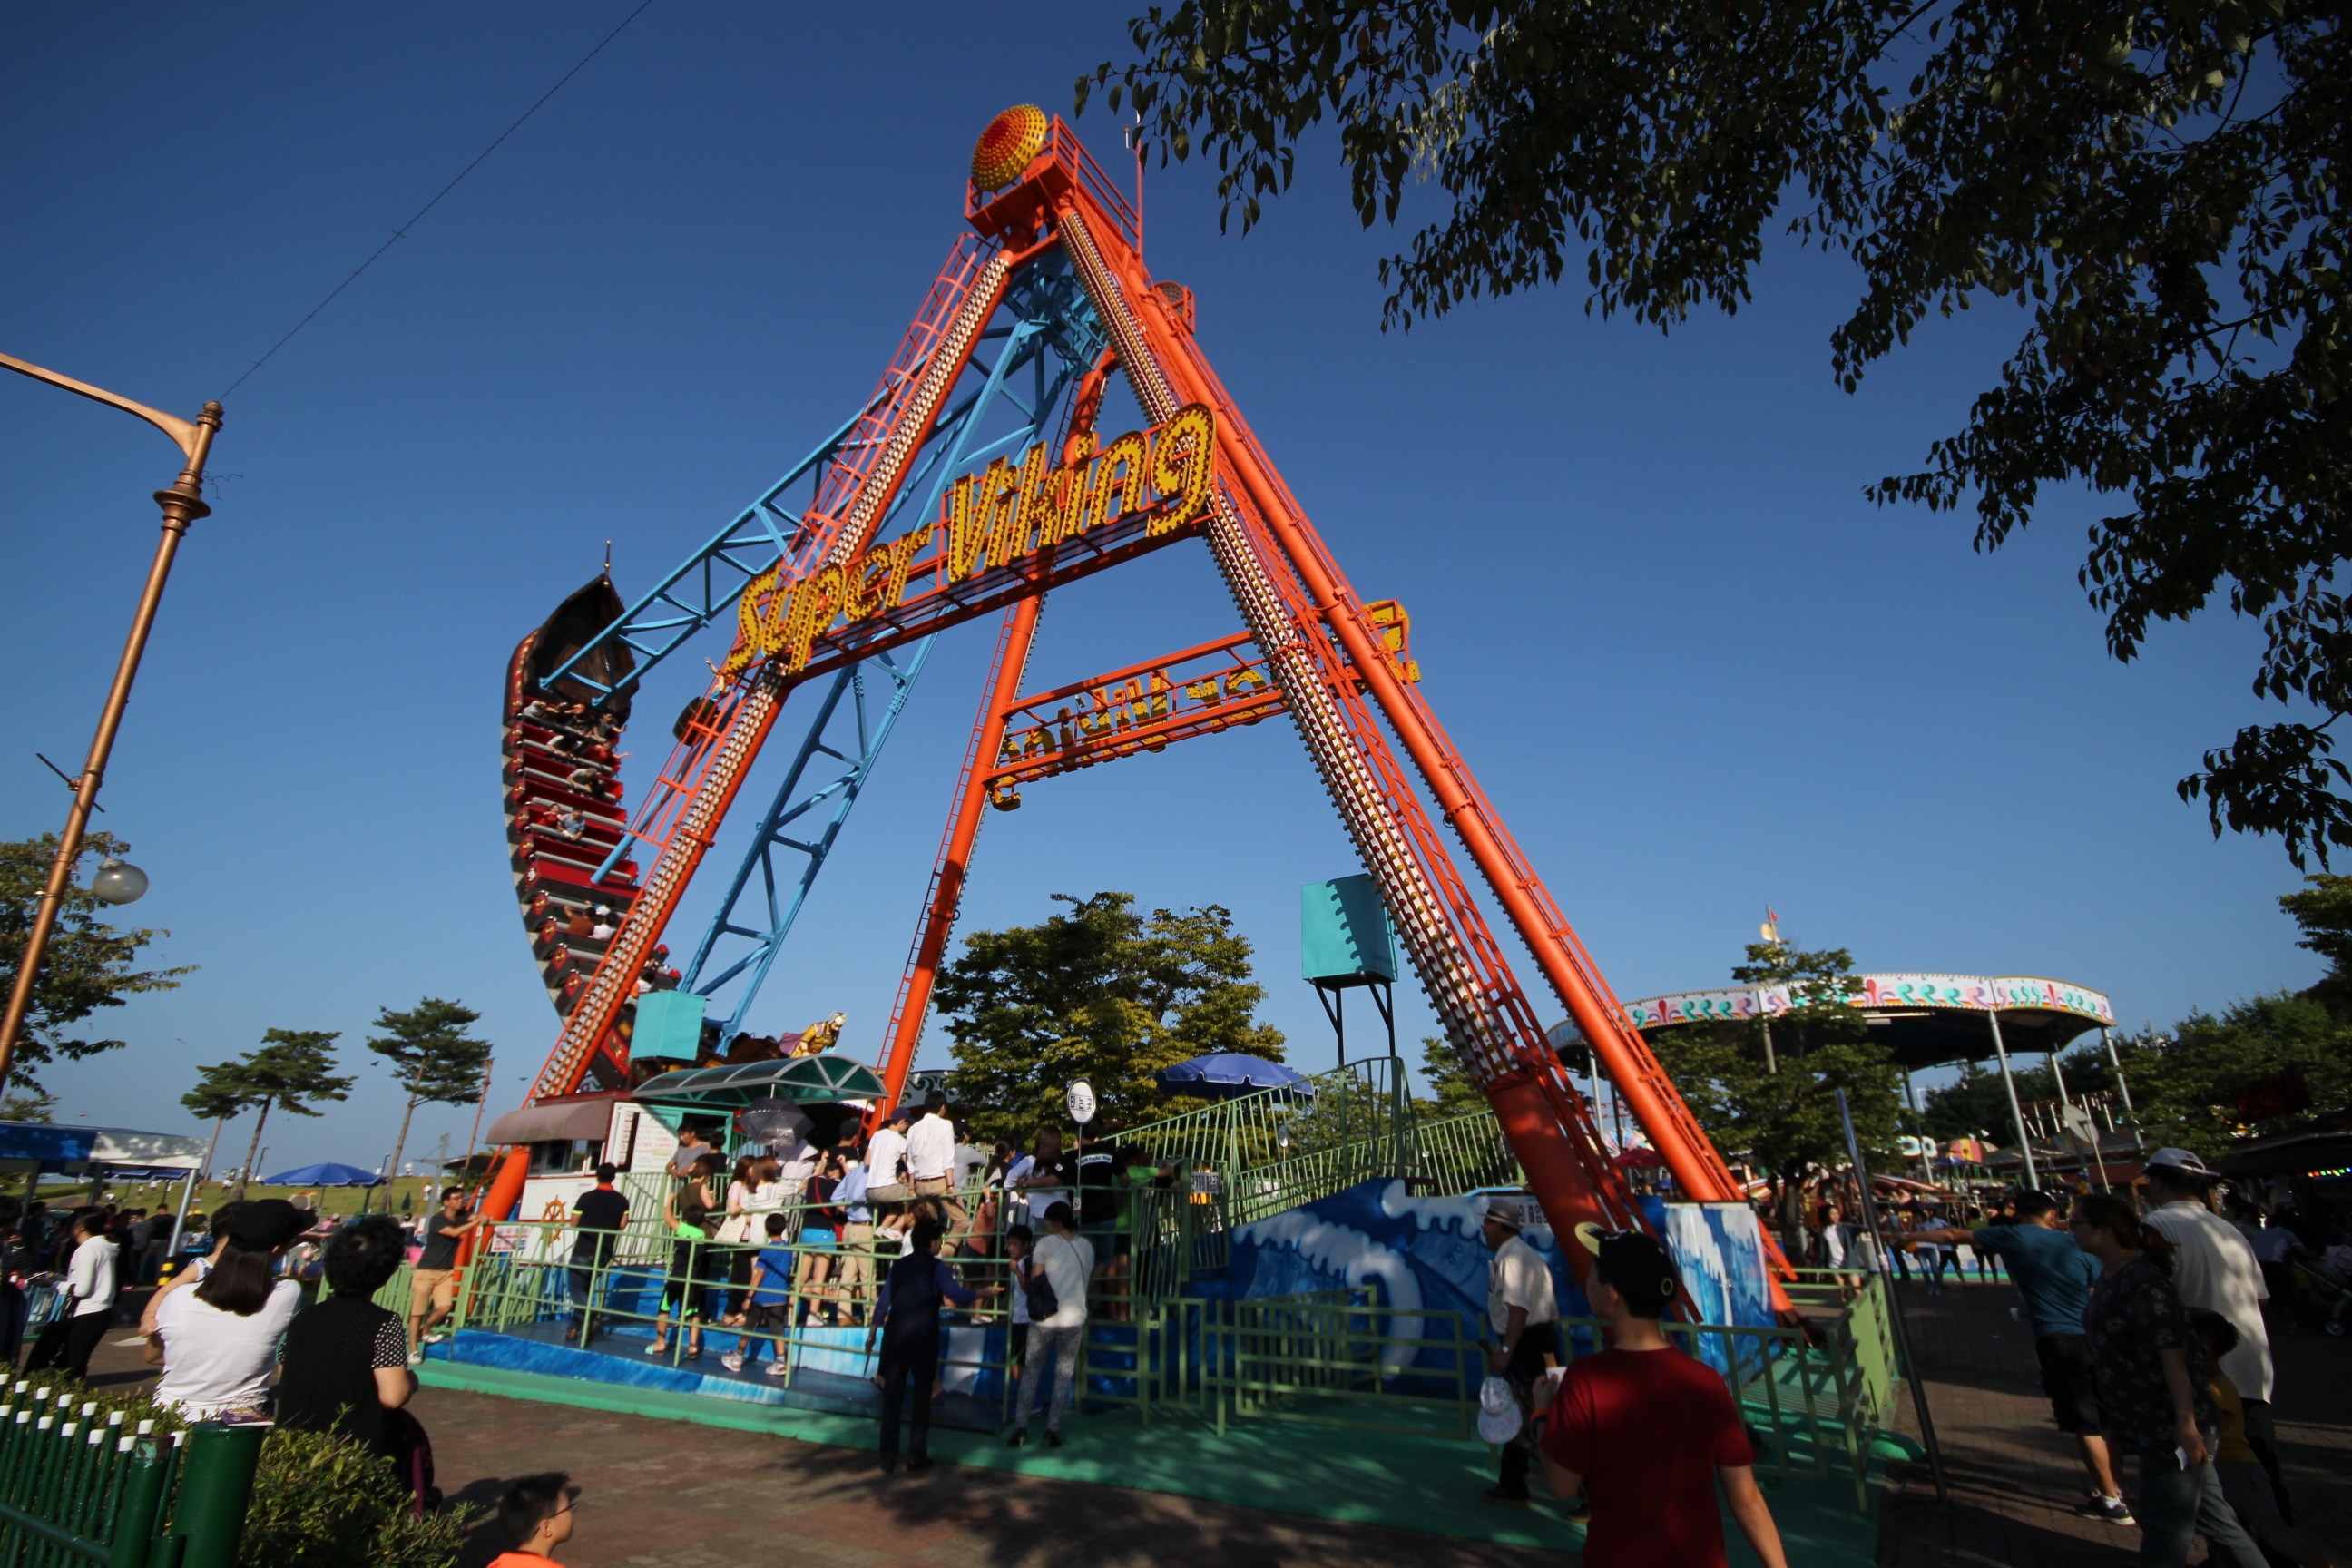
recreation, amusement park, park, leisure, water park, fair, viking, amusement ride, outdoor recreation, nonbuilding structure, paju imjingak